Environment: real
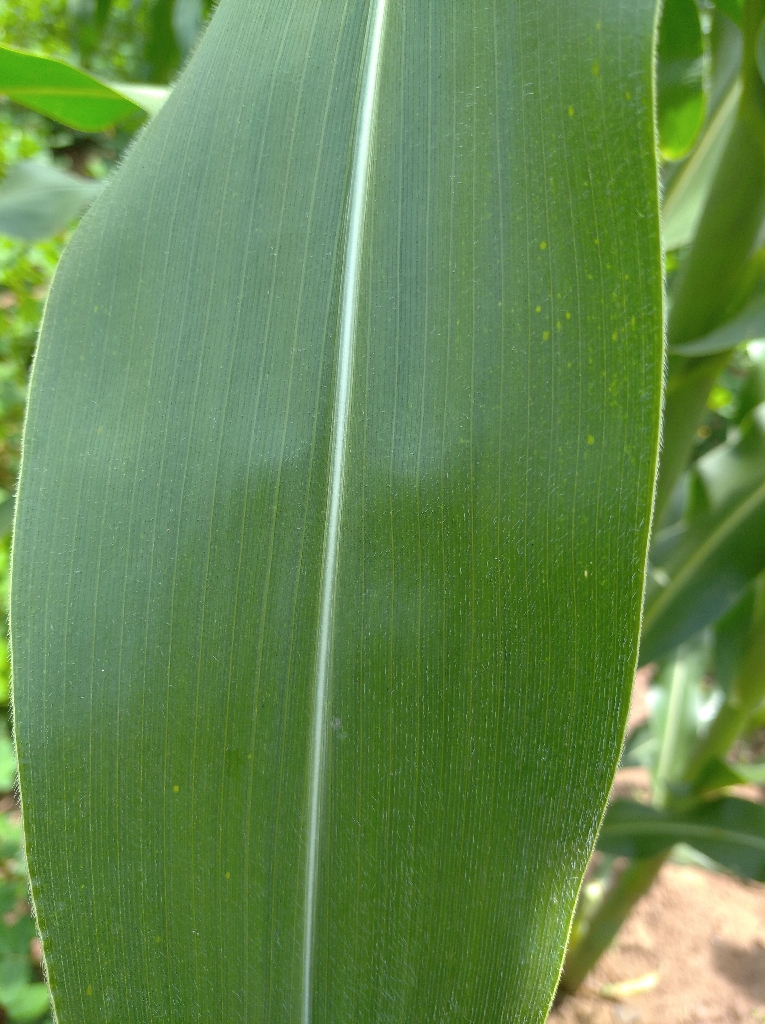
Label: healthy